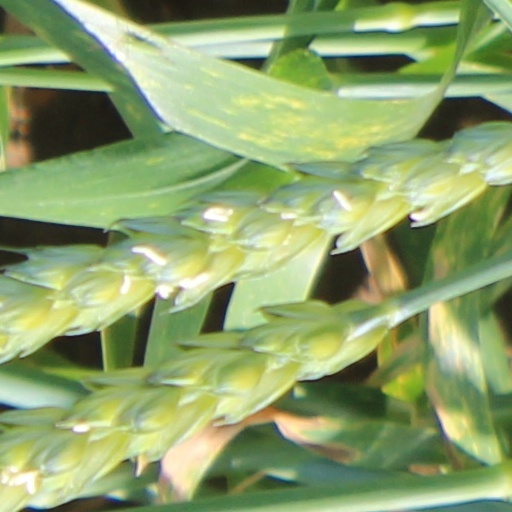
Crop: wheat